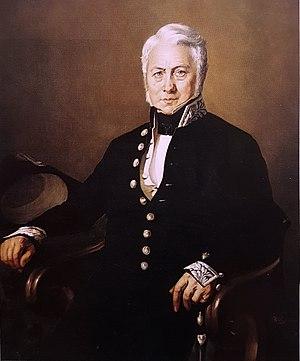
Jean François Hennequin est un homme politique belge de tendance libérale. Il fut bourgmestre de Maastricht et gouverneur de la province de Limbourg.